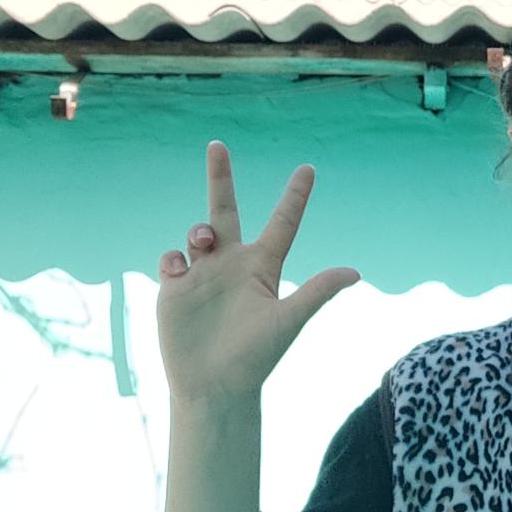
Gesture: three2